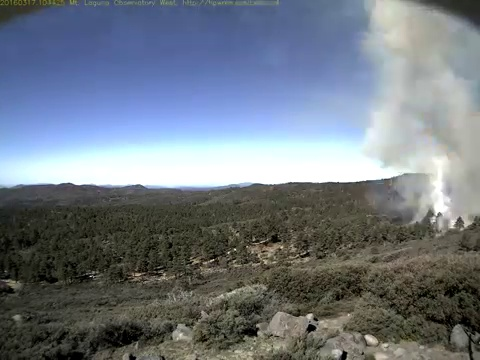
Fire: no
Smoke: yes